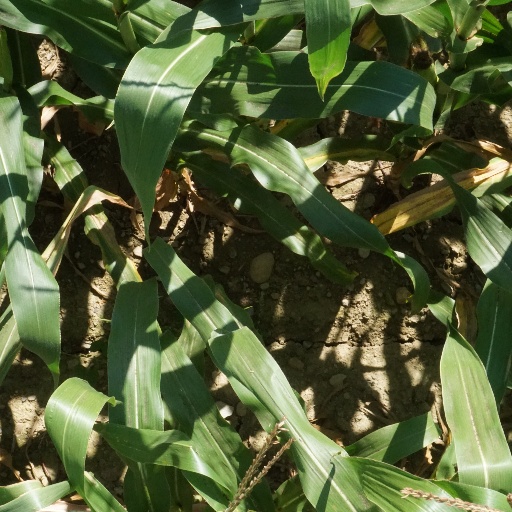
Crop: maize; corn